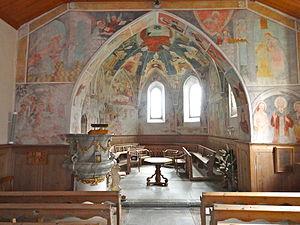
L'église réformée de Lavin est l'église paroissiale réformée de Lavin, commune située dans la vallée de la Basse-Engadine en Suisse. Elle est remarquable pour ses fresques du XVIᵉ siècle. Elle dépend de l'Union des Églises réformées de Suisse et du VIIIe Colloque des Églises réformées des Grisons.